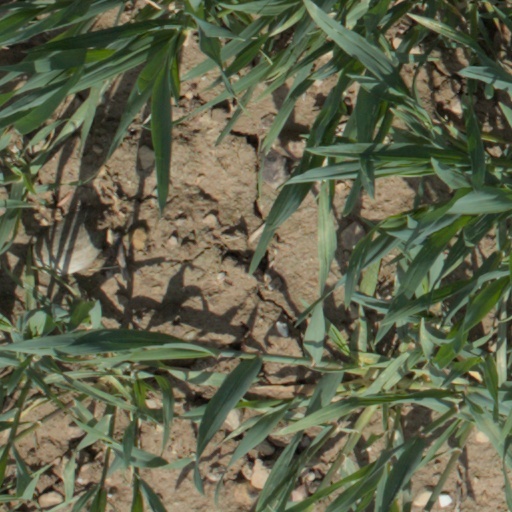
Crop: wheat